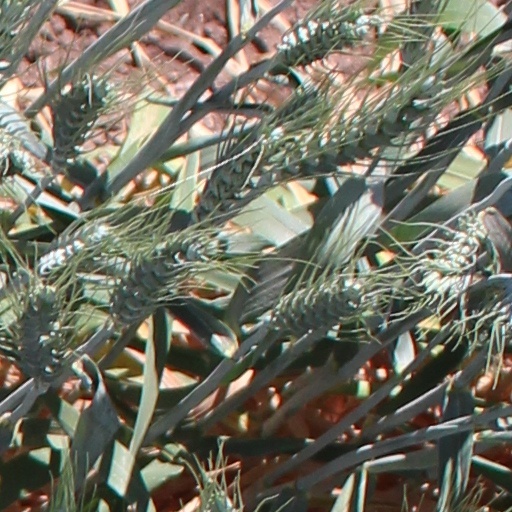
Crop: wheat